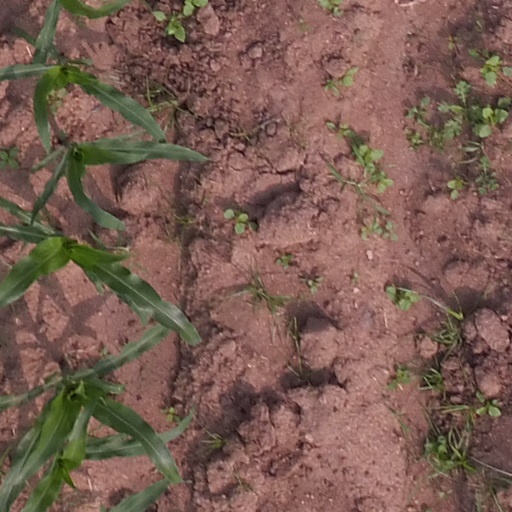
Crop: maize; corn